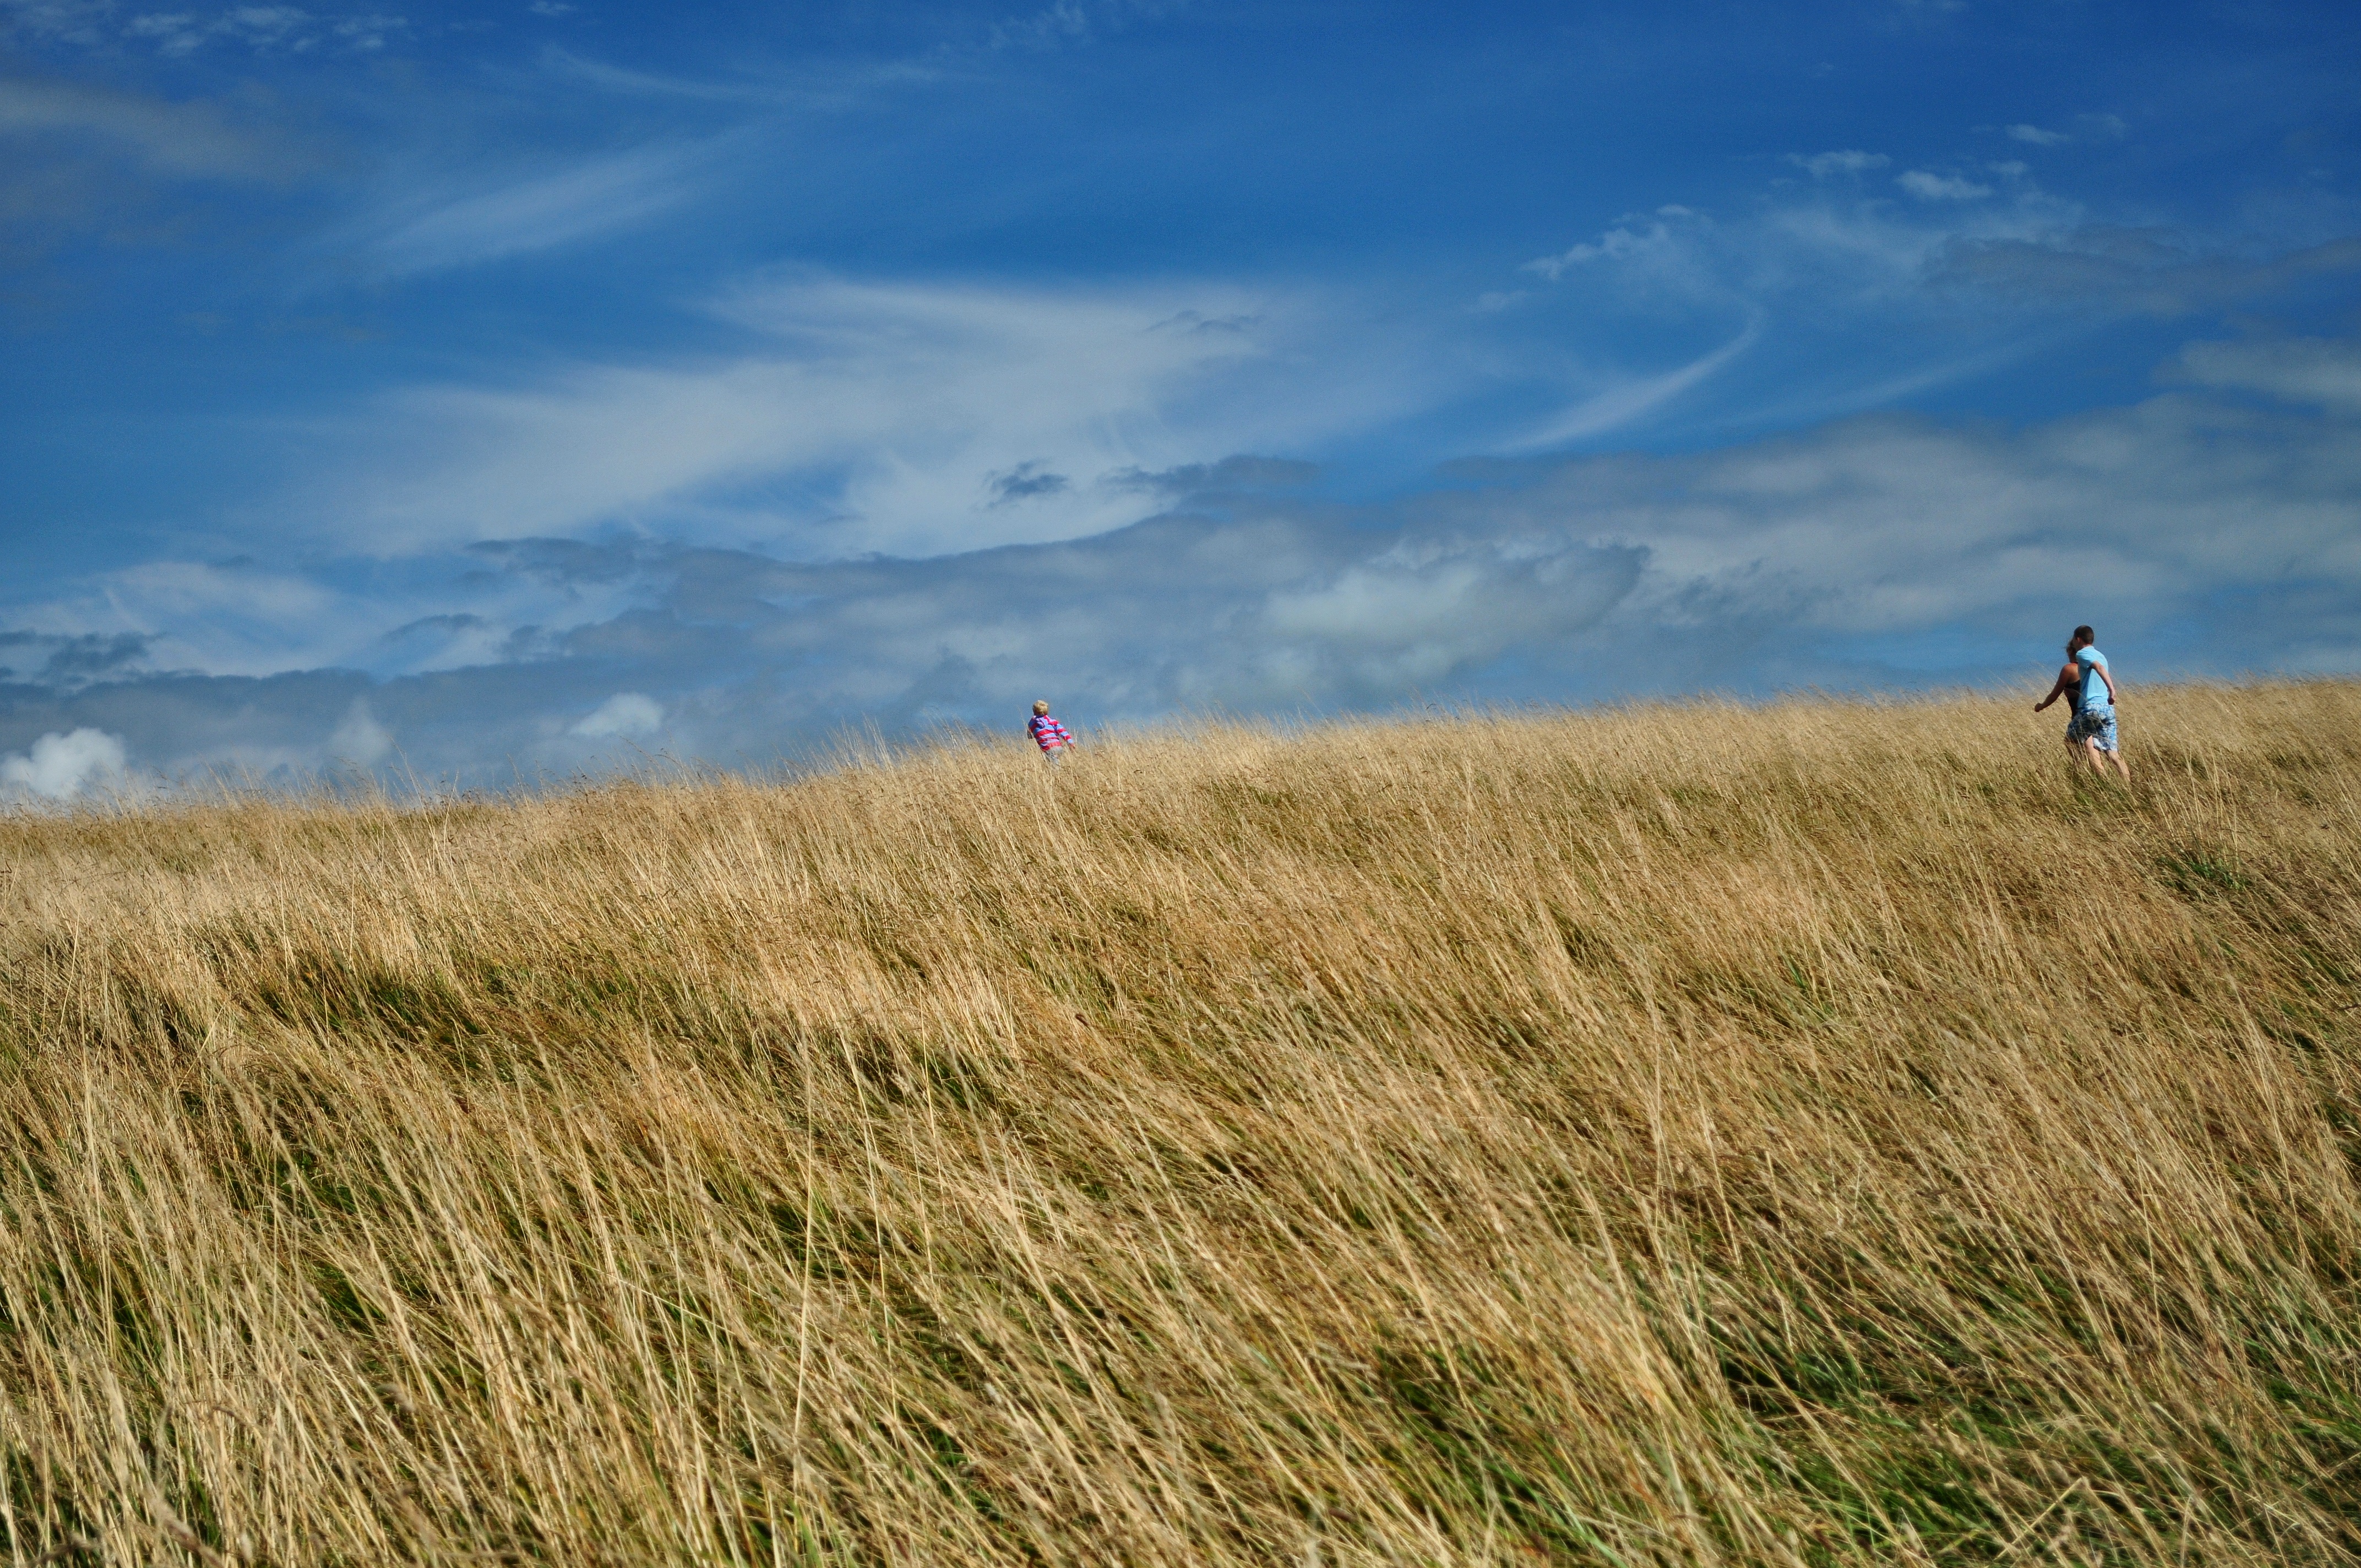
landscape, coast, grass, horizon, marsh, wilderness, mountain, cloud, sky, field, meadow, prairie, hill, wind, terrain, plain, grassland, plateau, habitat, ecosystem, steppe, rural area, natural environment, geographical feature, grass family, ecoregion